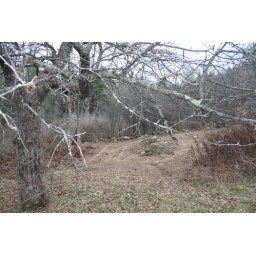
The view from under the apple tree